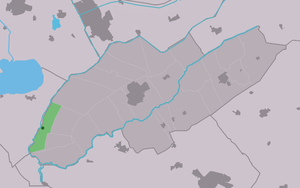
Langelille est un village situé dans la commune néerlandaise de Weststellingwerf, dans la province de la Frise. Le 1ᵉʳ janvier 2009, le village comptait 250 habitants.